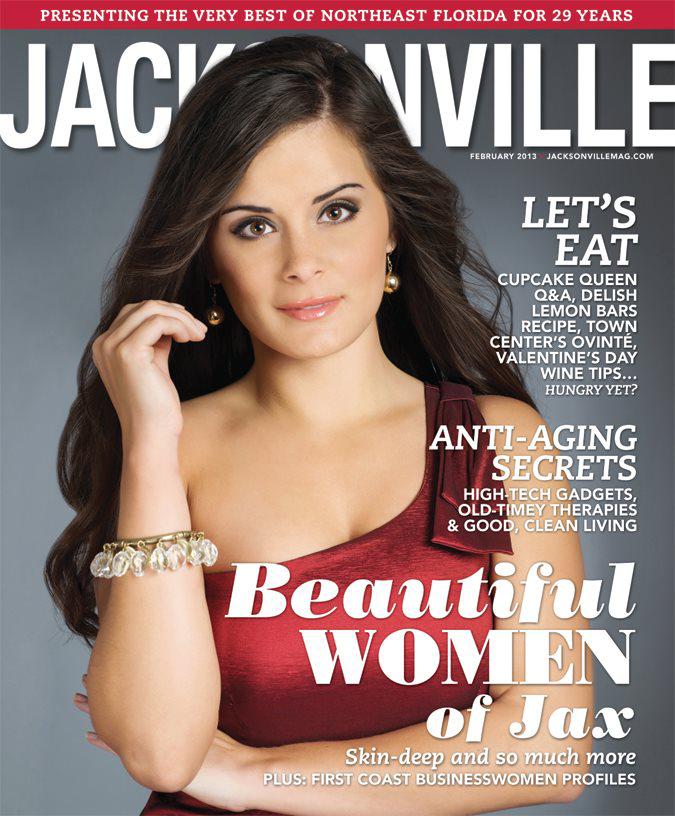
the cover of issue by person
Relation: Visible